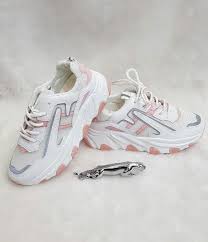
Label: Sneaker